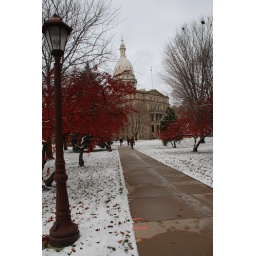
I love the old lampposts around the Capitol. The red berries on the tree provide a naturally festive look